SPL: Sha Po Lang

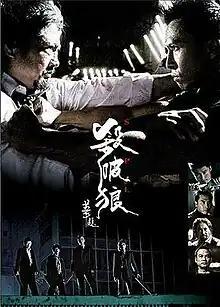
SPL: Sha Po Lang DVD cover

SPL: Sha Po Lang (released in the United States as Kill Zone) is a 2005 Hong Kong action film directed by Wilson Yip and written by Yip, Szeto Kam-Yuen and Jack Ng. It stars Donnie Yen, Sammo Hung, Simon Yam, and Wu Jing. The film was released theatrically in Hong Kong on 18 November 2005.